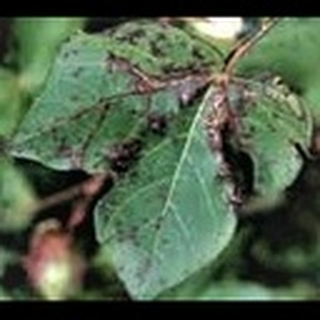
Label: cotton_bacterial_blight